May Thirtieth Movement

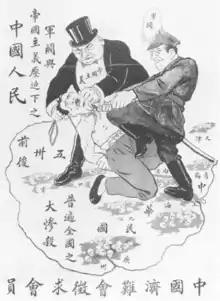
A propaganda poster depicting a westerner and a Chinese warlord torturing a protester in the aftermath of the May 30th Movement in China.

The May Thirtieth Movement was a major labor and anti-imperialist movement during the middle-period of the Republic of China era. It began when the Shanghai Municipal Police opened fire on Chinese protesters in Shanghai's International Settlement on 30 May 1925 (the Shanghai massacre of 1925). The shootings sparked international censure and nationwide anti-foreign demonstrations and riots such as the Hands Off China protests in the United Kingdom.